Dewsbury Rams

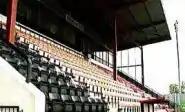
The new Crown Flatt stadium

The club played their first home game at the new, £1.5 million, Crown Flatt stadium (often erroneously called New Crown Flatt) on 6 September 1994 in front of a full-house against Barrow; Dewsbury scoring 12 tries. Dewsbury finished 7th that season in the 16-team second division with the likes of Eddie Rombo and Les Holliday wowing the fans at their new home under coach Norman Smith.